Anthony C. Ferrante

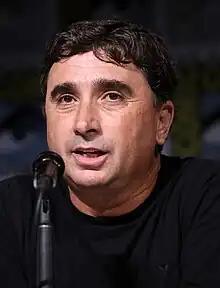
Ferrante in 2023

Anthony C. Ferrante is an American film director, producer, and writer, known for directing the "Sharknado" series, the 2017 thriller "Forgotten Evil" and the 2005 ghost story "Boo", which was his feature film writing and directing debut.